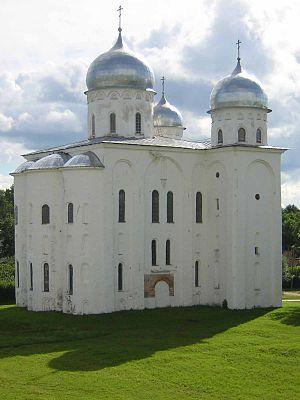
L' église Saint-Georges du monastère de Iouriev est un édifice religieux orthodoxe situé dans l'enceinte du Monastère Saint-Georges de Iouriev près de Veliki Novgorod au bord du Lac Ilmen. Elle est le « catholicon » de ce monastère. Construite entre 1119 et 1123, la Troisième chronique de Novgorod attribue sa construction à « Maître Pierre ». Ce nom est d'ailleurs gravé sur une dalle du sanctuaire. Elle fait partie des édifices de l'époque pré-mongole de la Rus'. Elle figure sur la liste du Patrimoine mondial.
Le monastère Saint-Georges de Iouriev est généralement considéré comme le plus ancien monastère de Russie. Il se dresse à 5 km au sud de Novgorod en rive gauche du Volkhov, non loin du débouché du Lac Ilmen. C'était la principale institution religieuse de la République de Novgorod. Il est classé au Patrimoine mondial au titre des Monuments historiques de Novgorod et de ses environs.
La liste des édifices de l'époque pré-mongole de la Rus’ représente un ensemble de bâtiments anciens de la Rus' de Kiev, de la principauté de Novgorod, de le principauté de Smolensk de principauté de Vladimir-Souzdal construits avant les invasions mongoles et conservés jusqu'à la fin du XIXᵉ siècle.
Le présent article reprend les types architecturaux d'églises russes du XIᵉ siècle au XVIIIᵉ siècle.